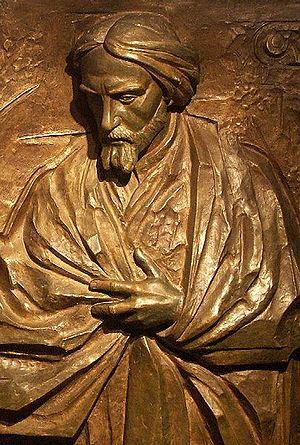
Cyprian Kamil Norwid, né le 24 septembre 1821 et mort le 23 mai 1883 dans le 13e arrondissement de Paris, est un poète, écrivain, auteur dramatique, penseur, peintre et sculpteur polonais. Son œuvre a été redécouverte par le mouvement moderniste polonais, dont il est devenu le « wieszcz », le barde-prophète.